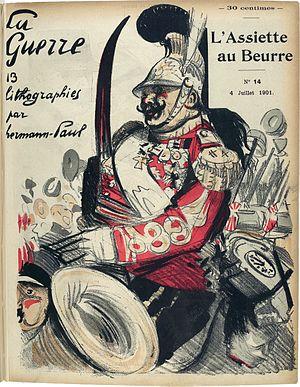
René Georges Hermann Paul, dit Hermann-Paul, né à Paris le 27 décembre 1864, et mort aux Saintes-Maries-de-la-Mer le 23 juin 1940, est un peintre et un illustrateur français.
L’Assiette au beurre est un magazine satirique illustré français ayant paru de 1901 à 1936. La publication est hebdomadaire et continue jusqu'en 1912. Après une interruption, une deuxième série est publiée mensuellement de 1921 à 1925, puis décline et disparaît définitivement en 1936.